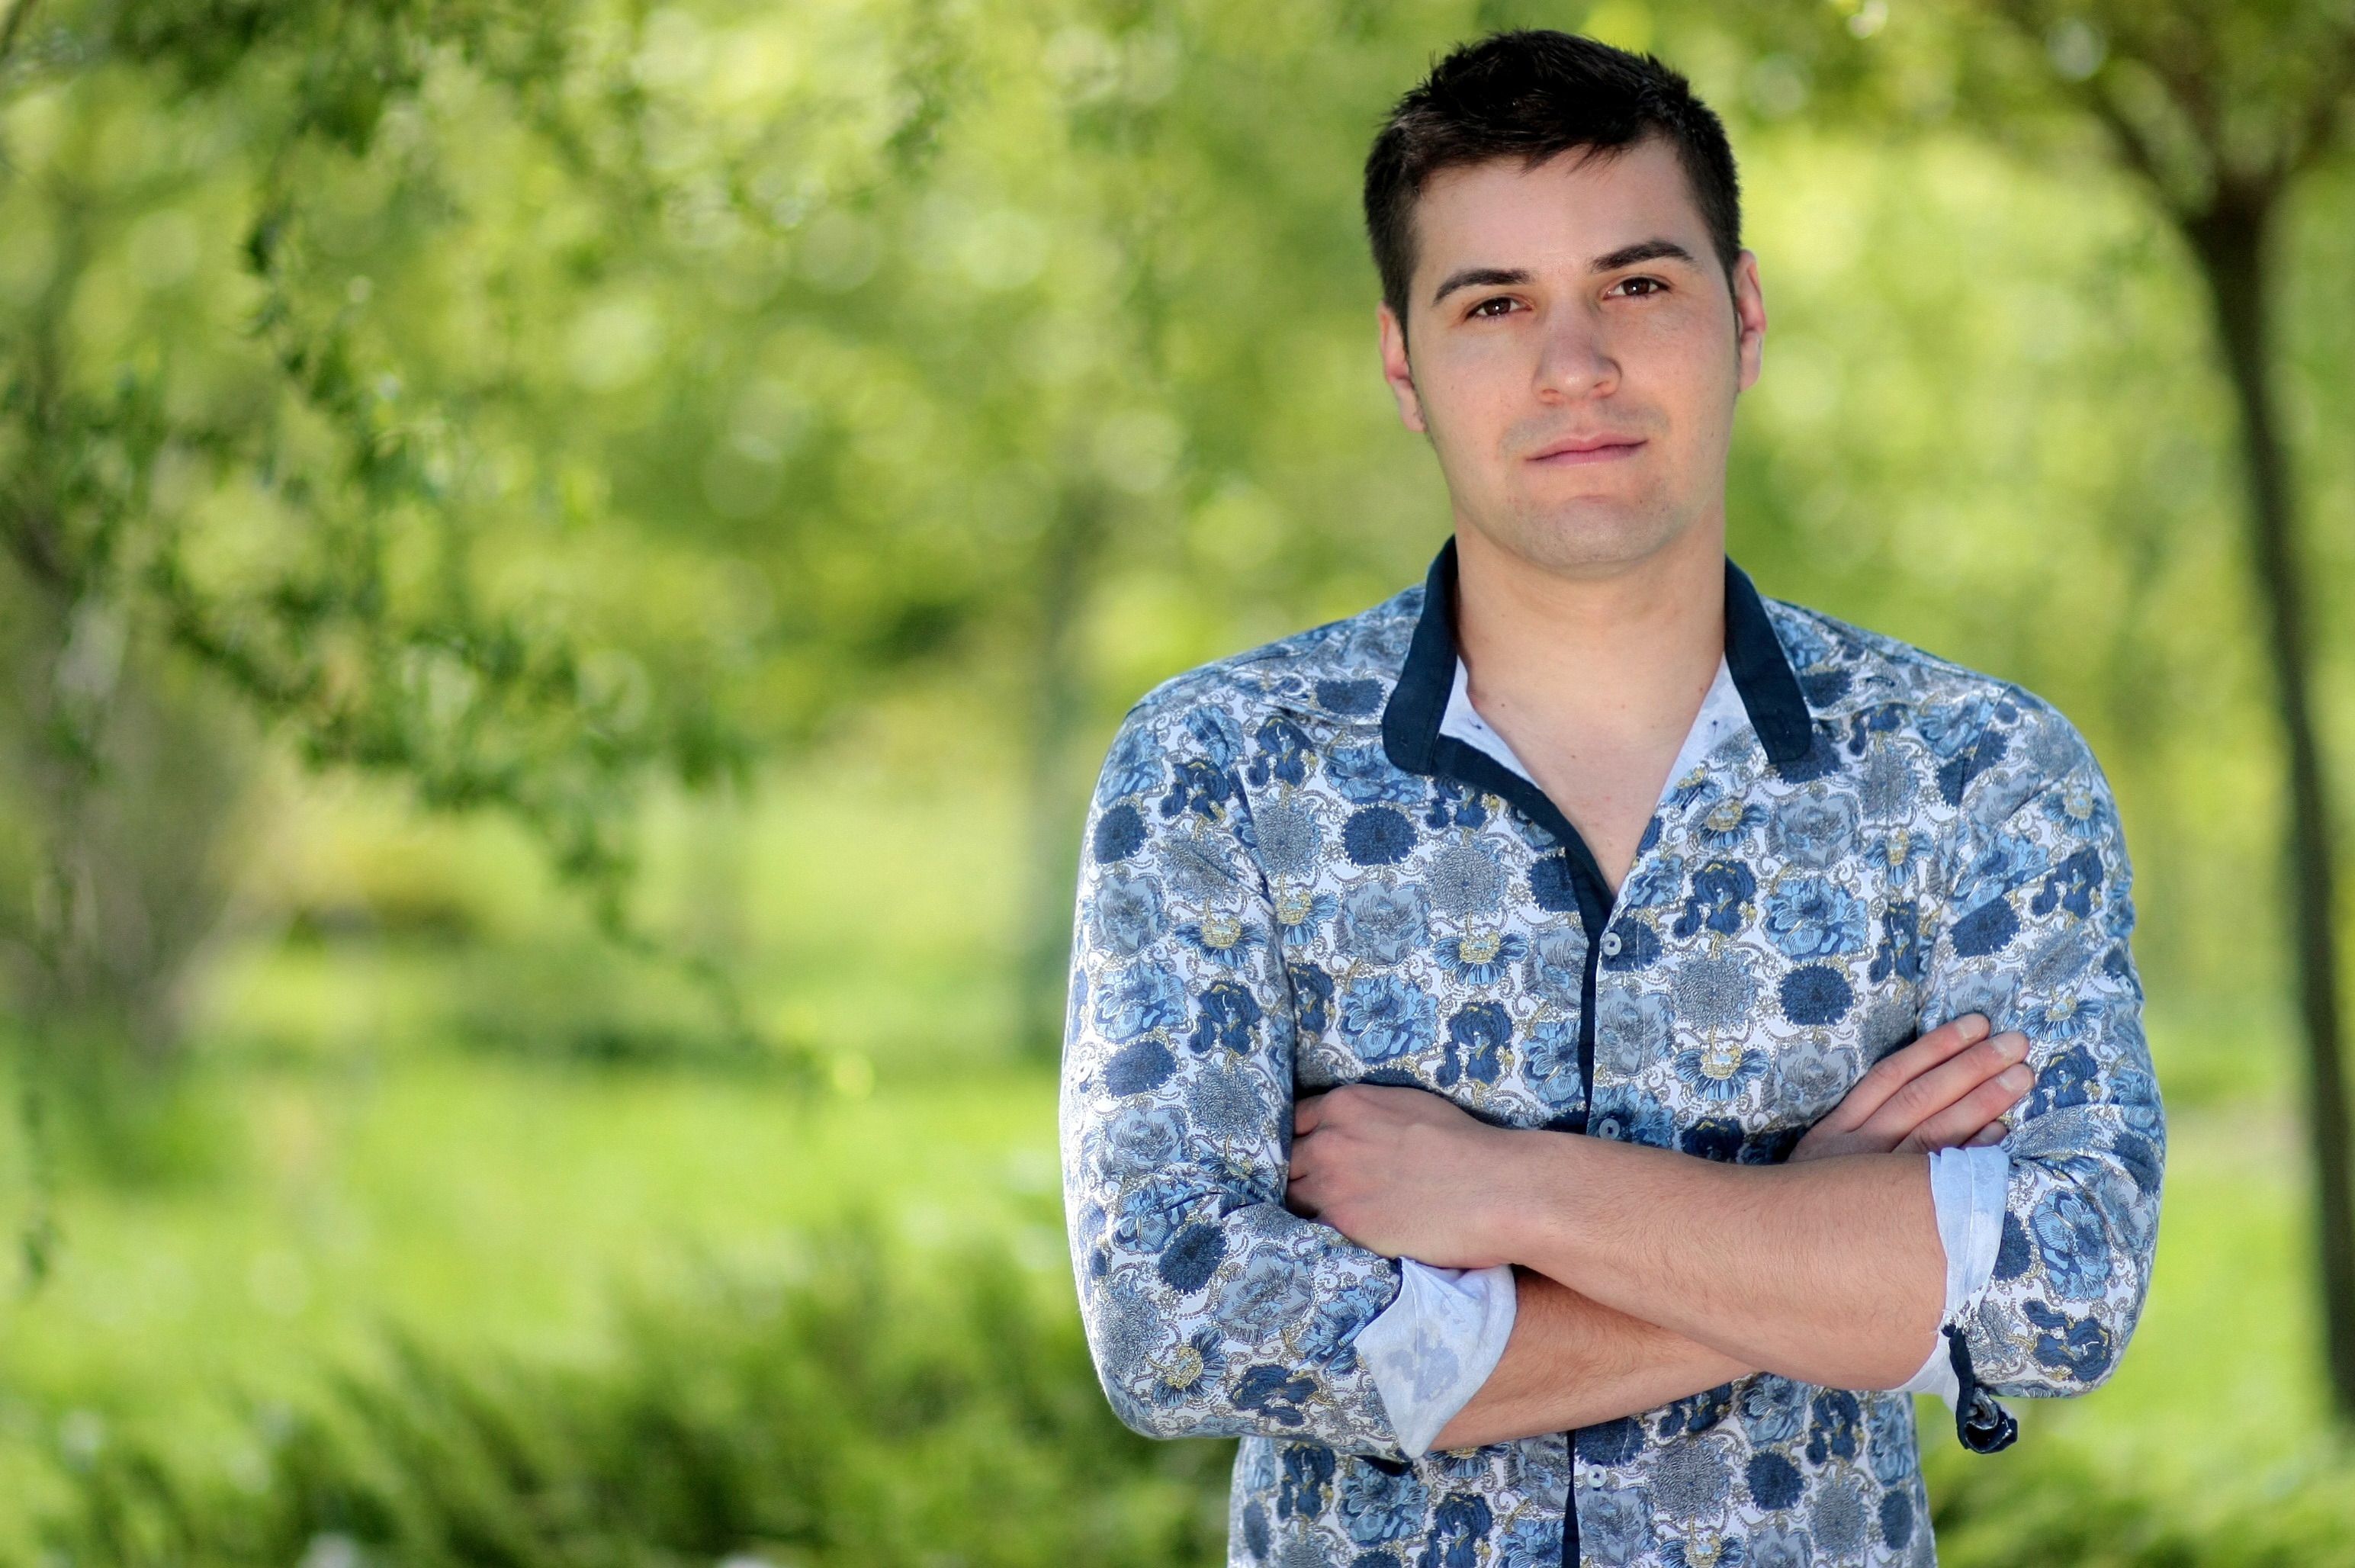
man, person, people, lawn, photography, model, young, fashion, black hair, ceremony, portrait photography